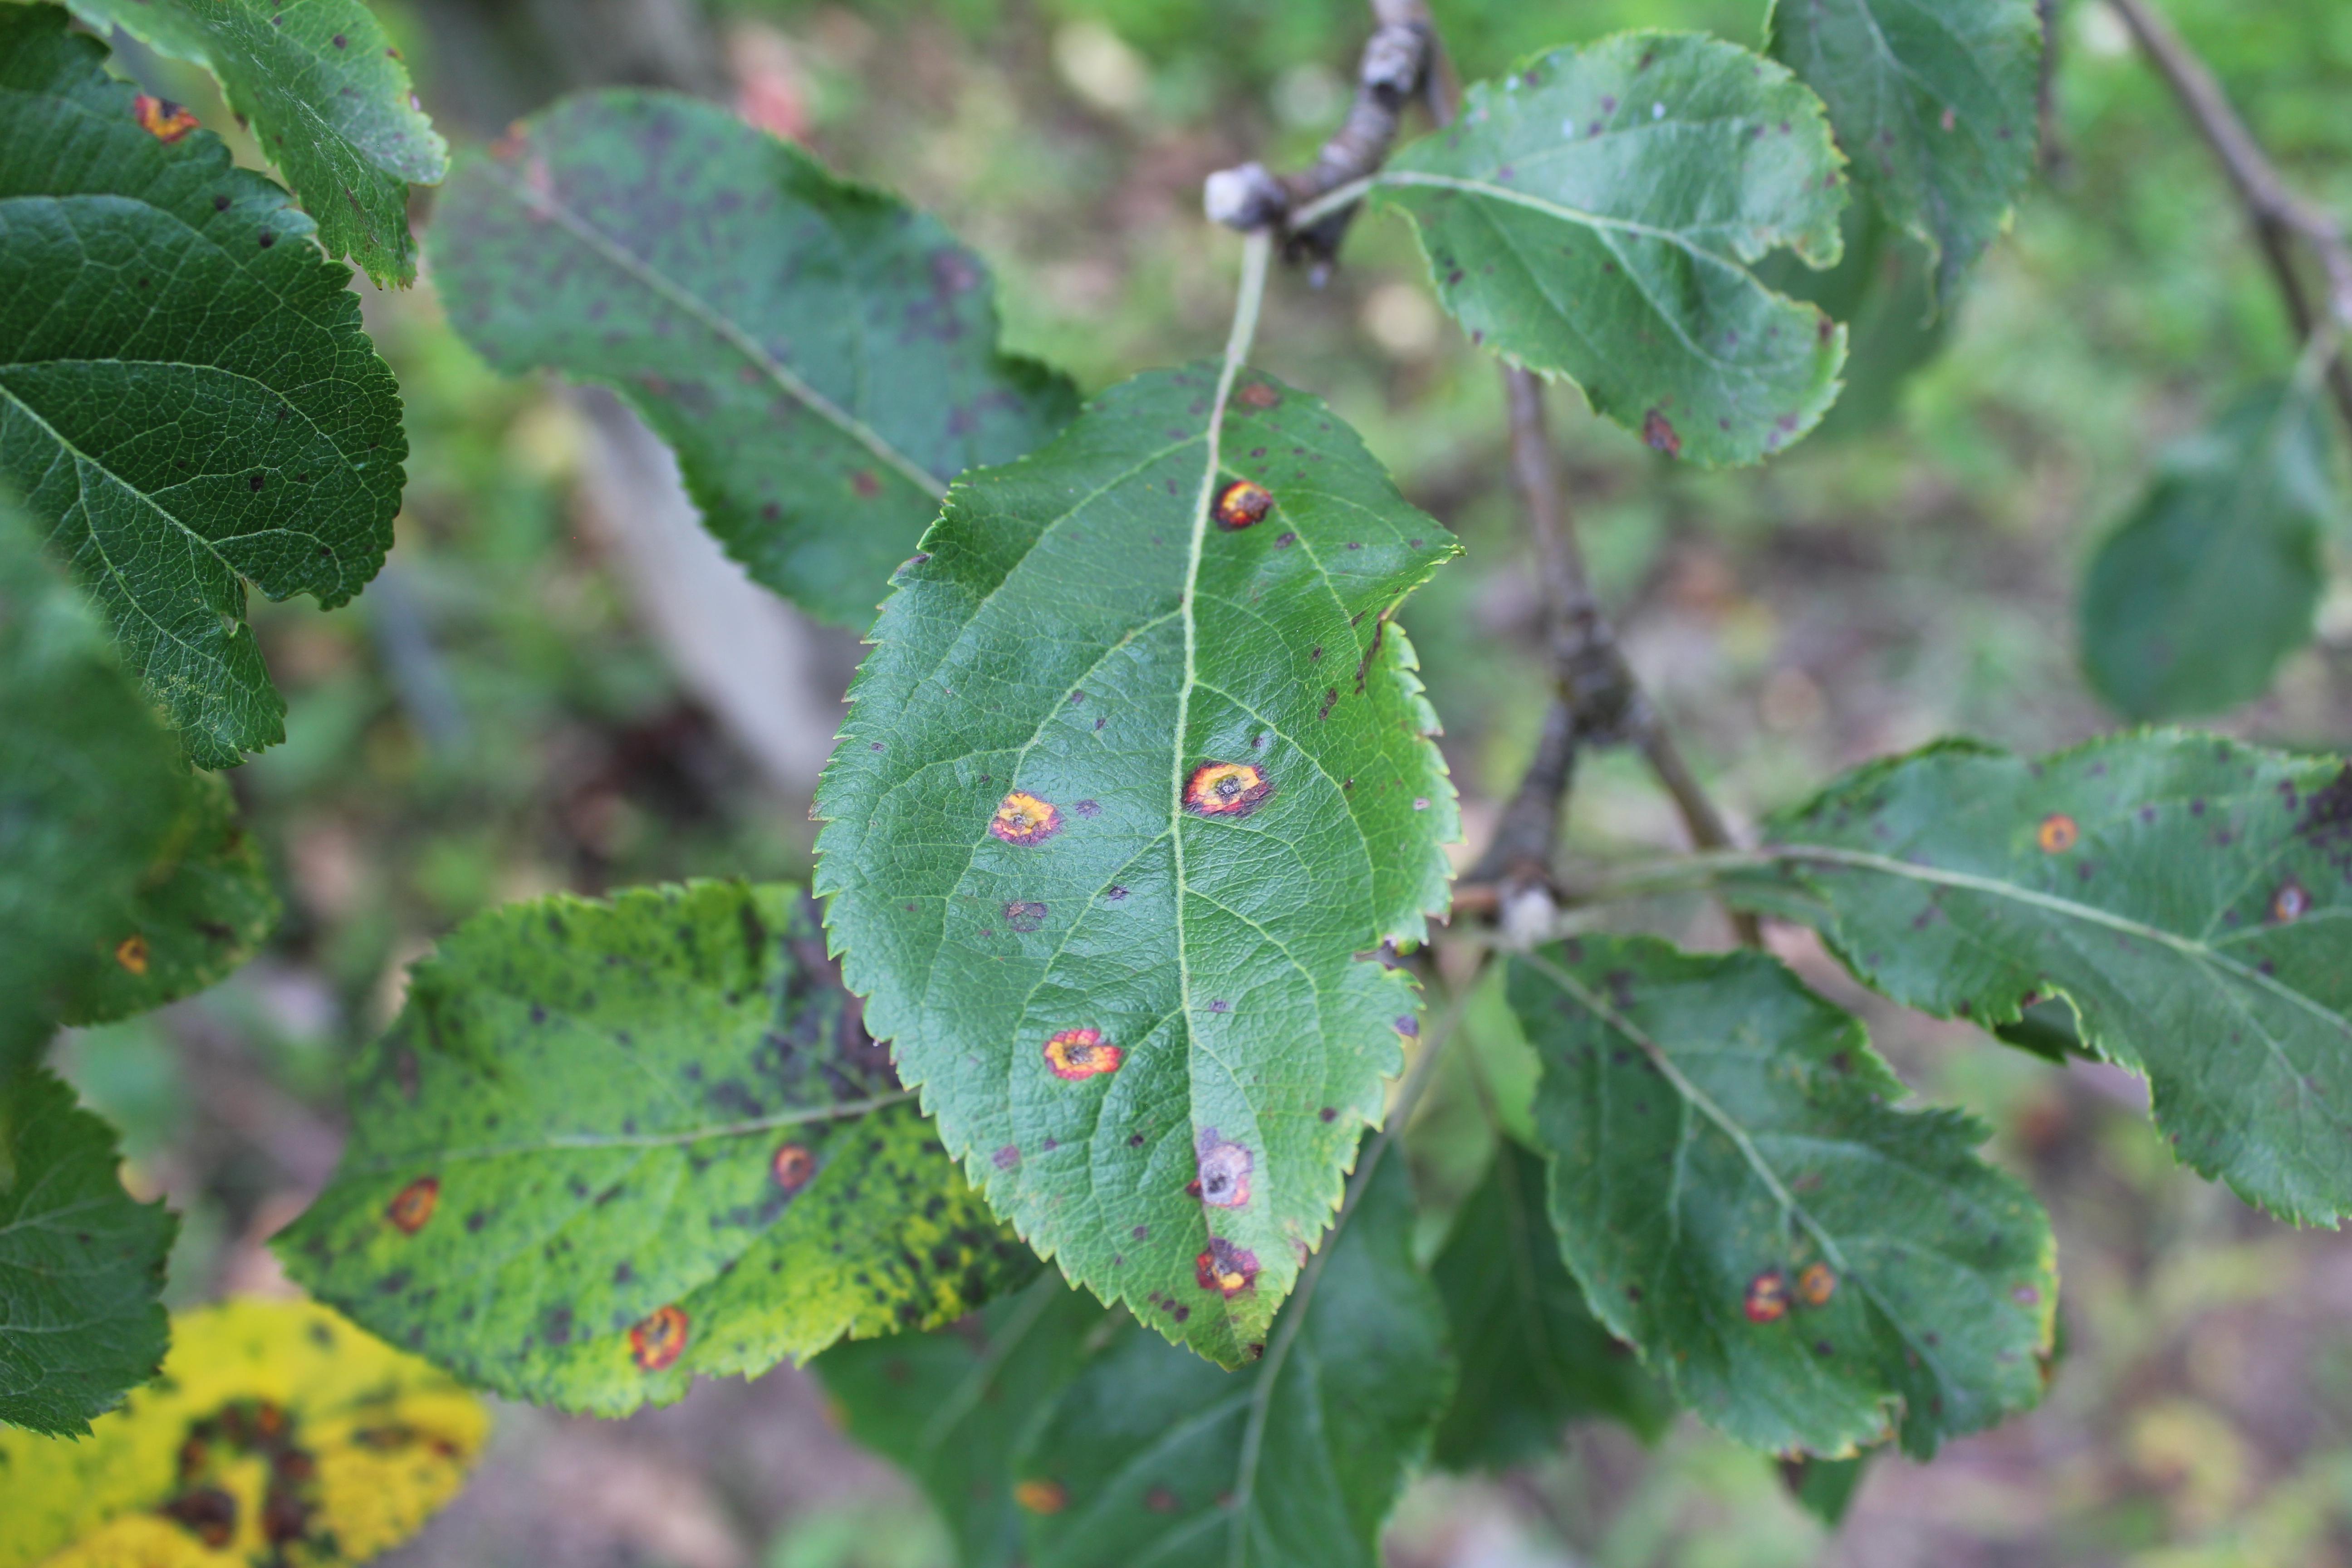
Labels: rust